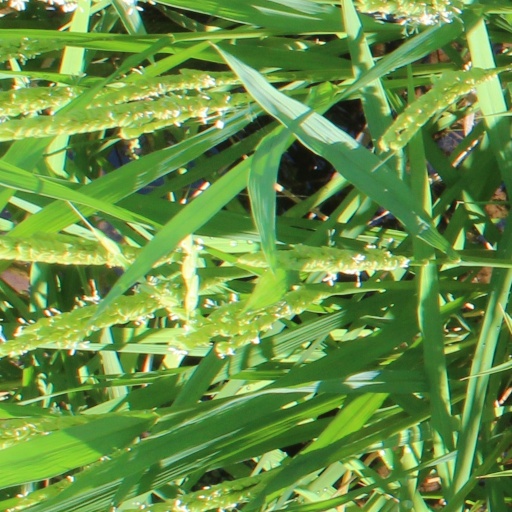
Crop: rice